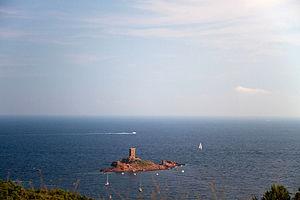
L’Île d’Or, sur la Côte d’Azur près de Saint-Raphaël (Var, Provence-Alpes-Côte d’Azur, France), vue de Cap Esterel.